Cécile De Gernier

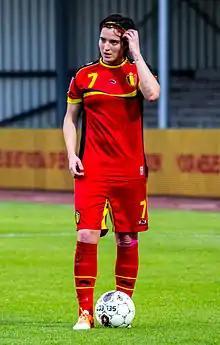
De Gernier in 2014

Cécile De Gernier (born 25 May 1986) is a Belgian football midfielder currently playing for Standard Liège.